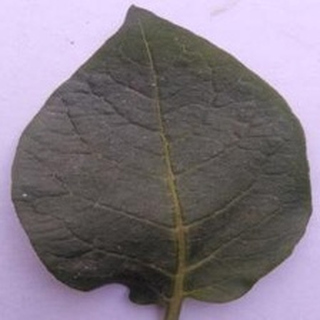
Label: healthy_potato